Joint-stock company

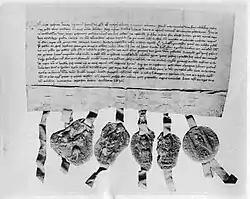
The transfer letter from 1288 through which Bishop Peter of Västerås reacquires an eighth of Tiskasjöberg, Kopparberget. The original can be found at Riksarkivet (National Archive) in Stockholm.

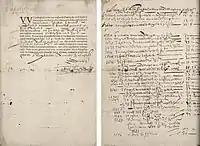
One of the oldest known stock certificates, issued by the VOC chamber of Enkhuizen, dated 9 Sep 1606

Finding the earliest joint-stock company is a matter of definition. An early form of joint-stock company was the medieval commenda, although it was usually employed for a single commercial expedition. Around 1350 in France at Toulouse, 96 shares of the "Société des Moulins du Bazacle", or Bazacle Milling Company were traded at a value that depended on the profitability of the mills the society owned, making it probably the first company of its kind in history. The Swedish company Stora has documented a stock transfer for an eighth of the company (or more specifically, the mountain in which the copper resource was available) as early as 1288.